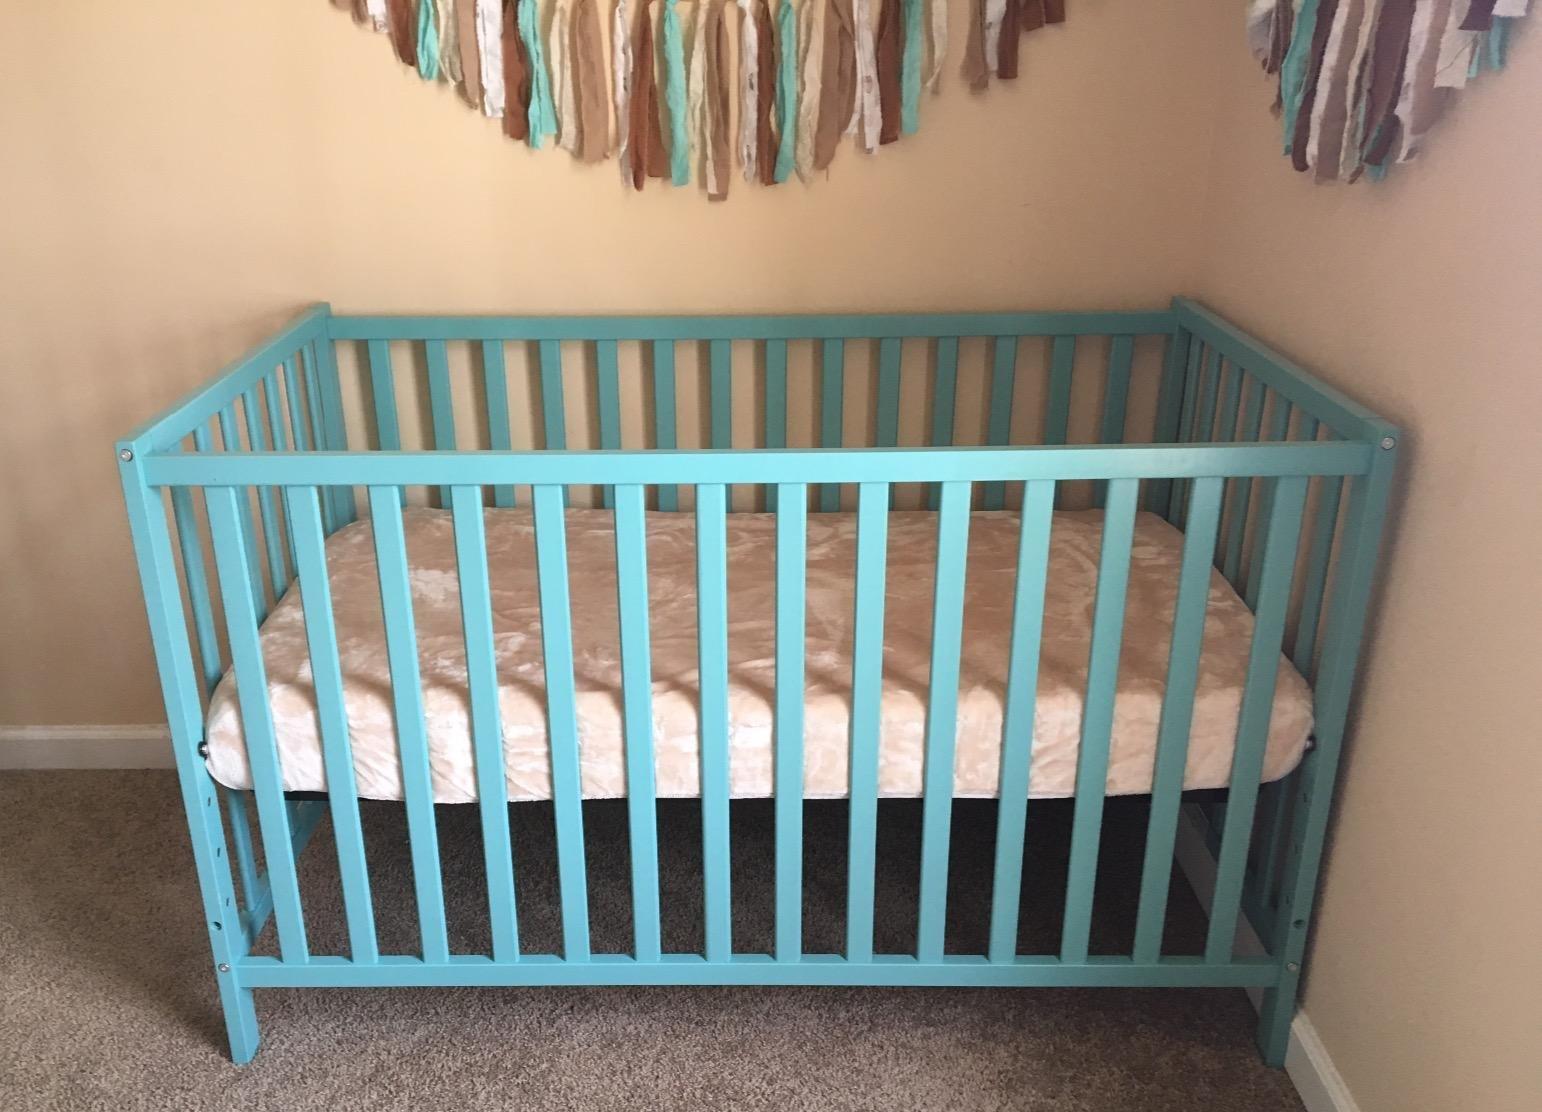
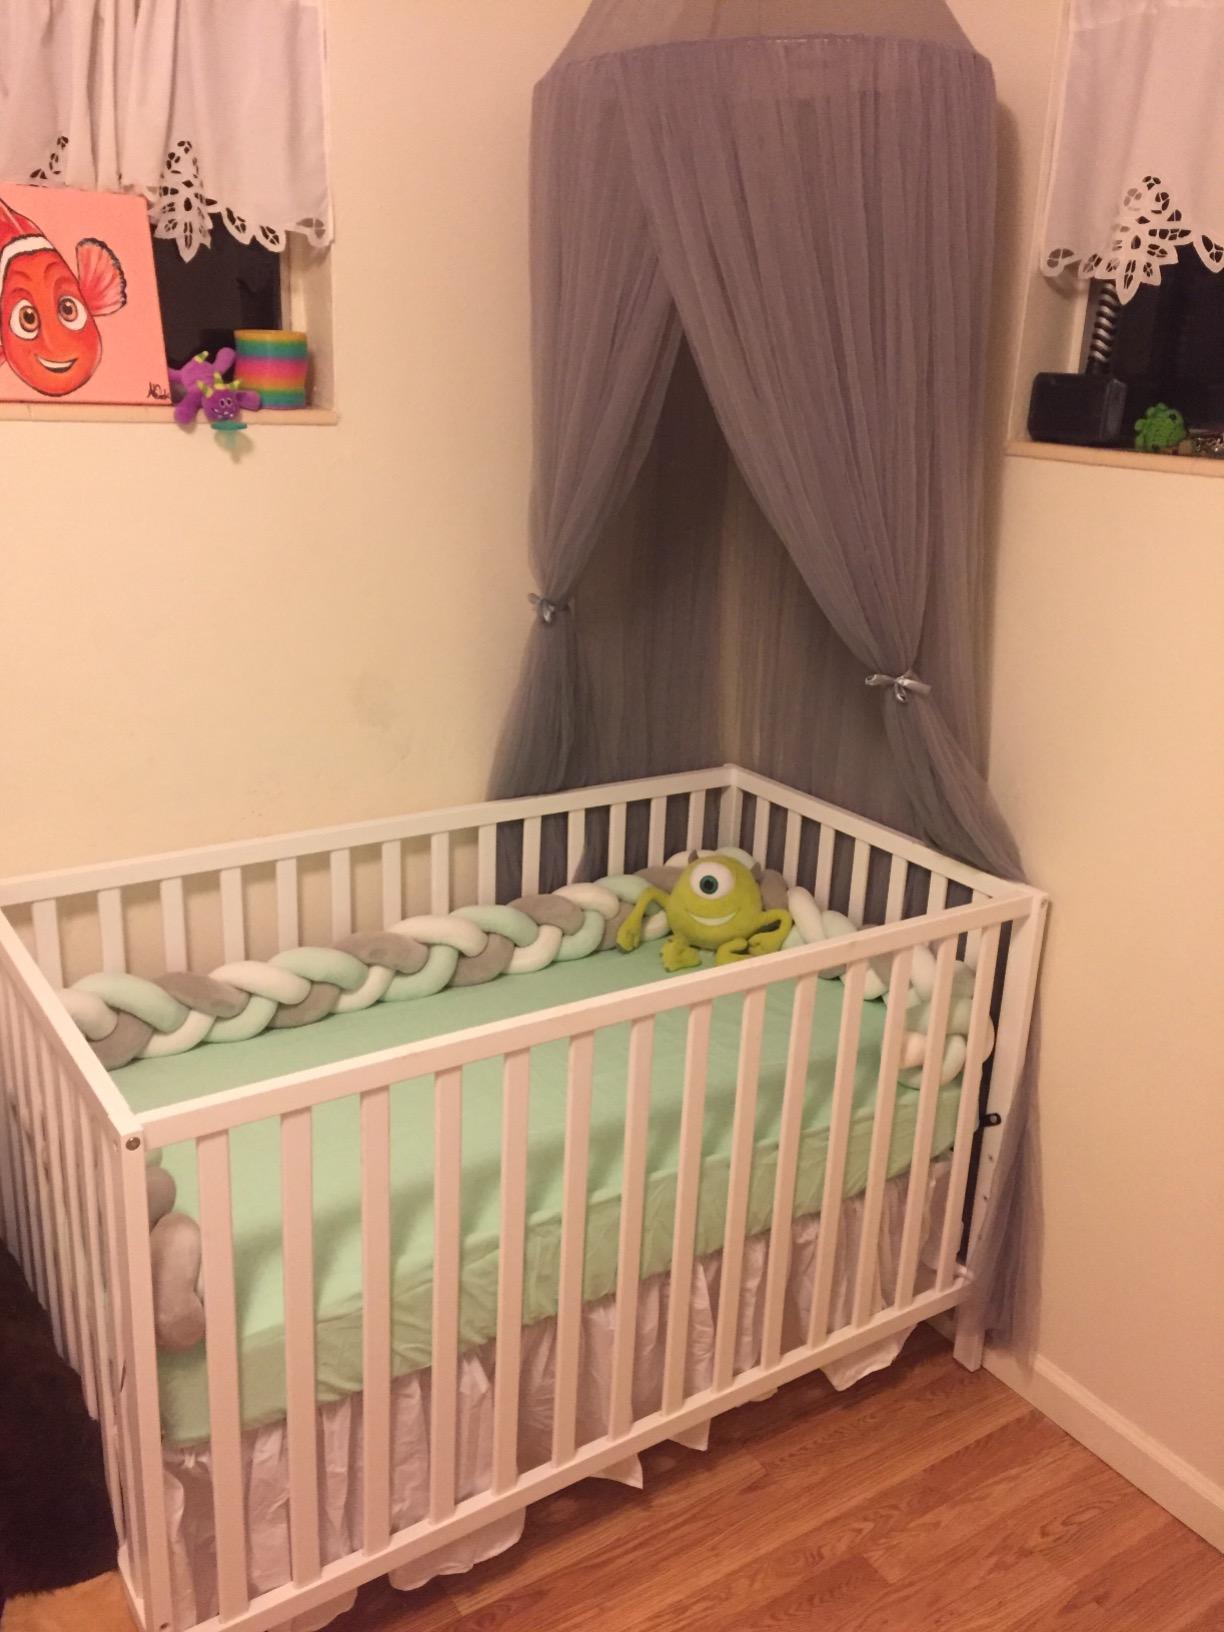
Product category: products_crib
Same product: no